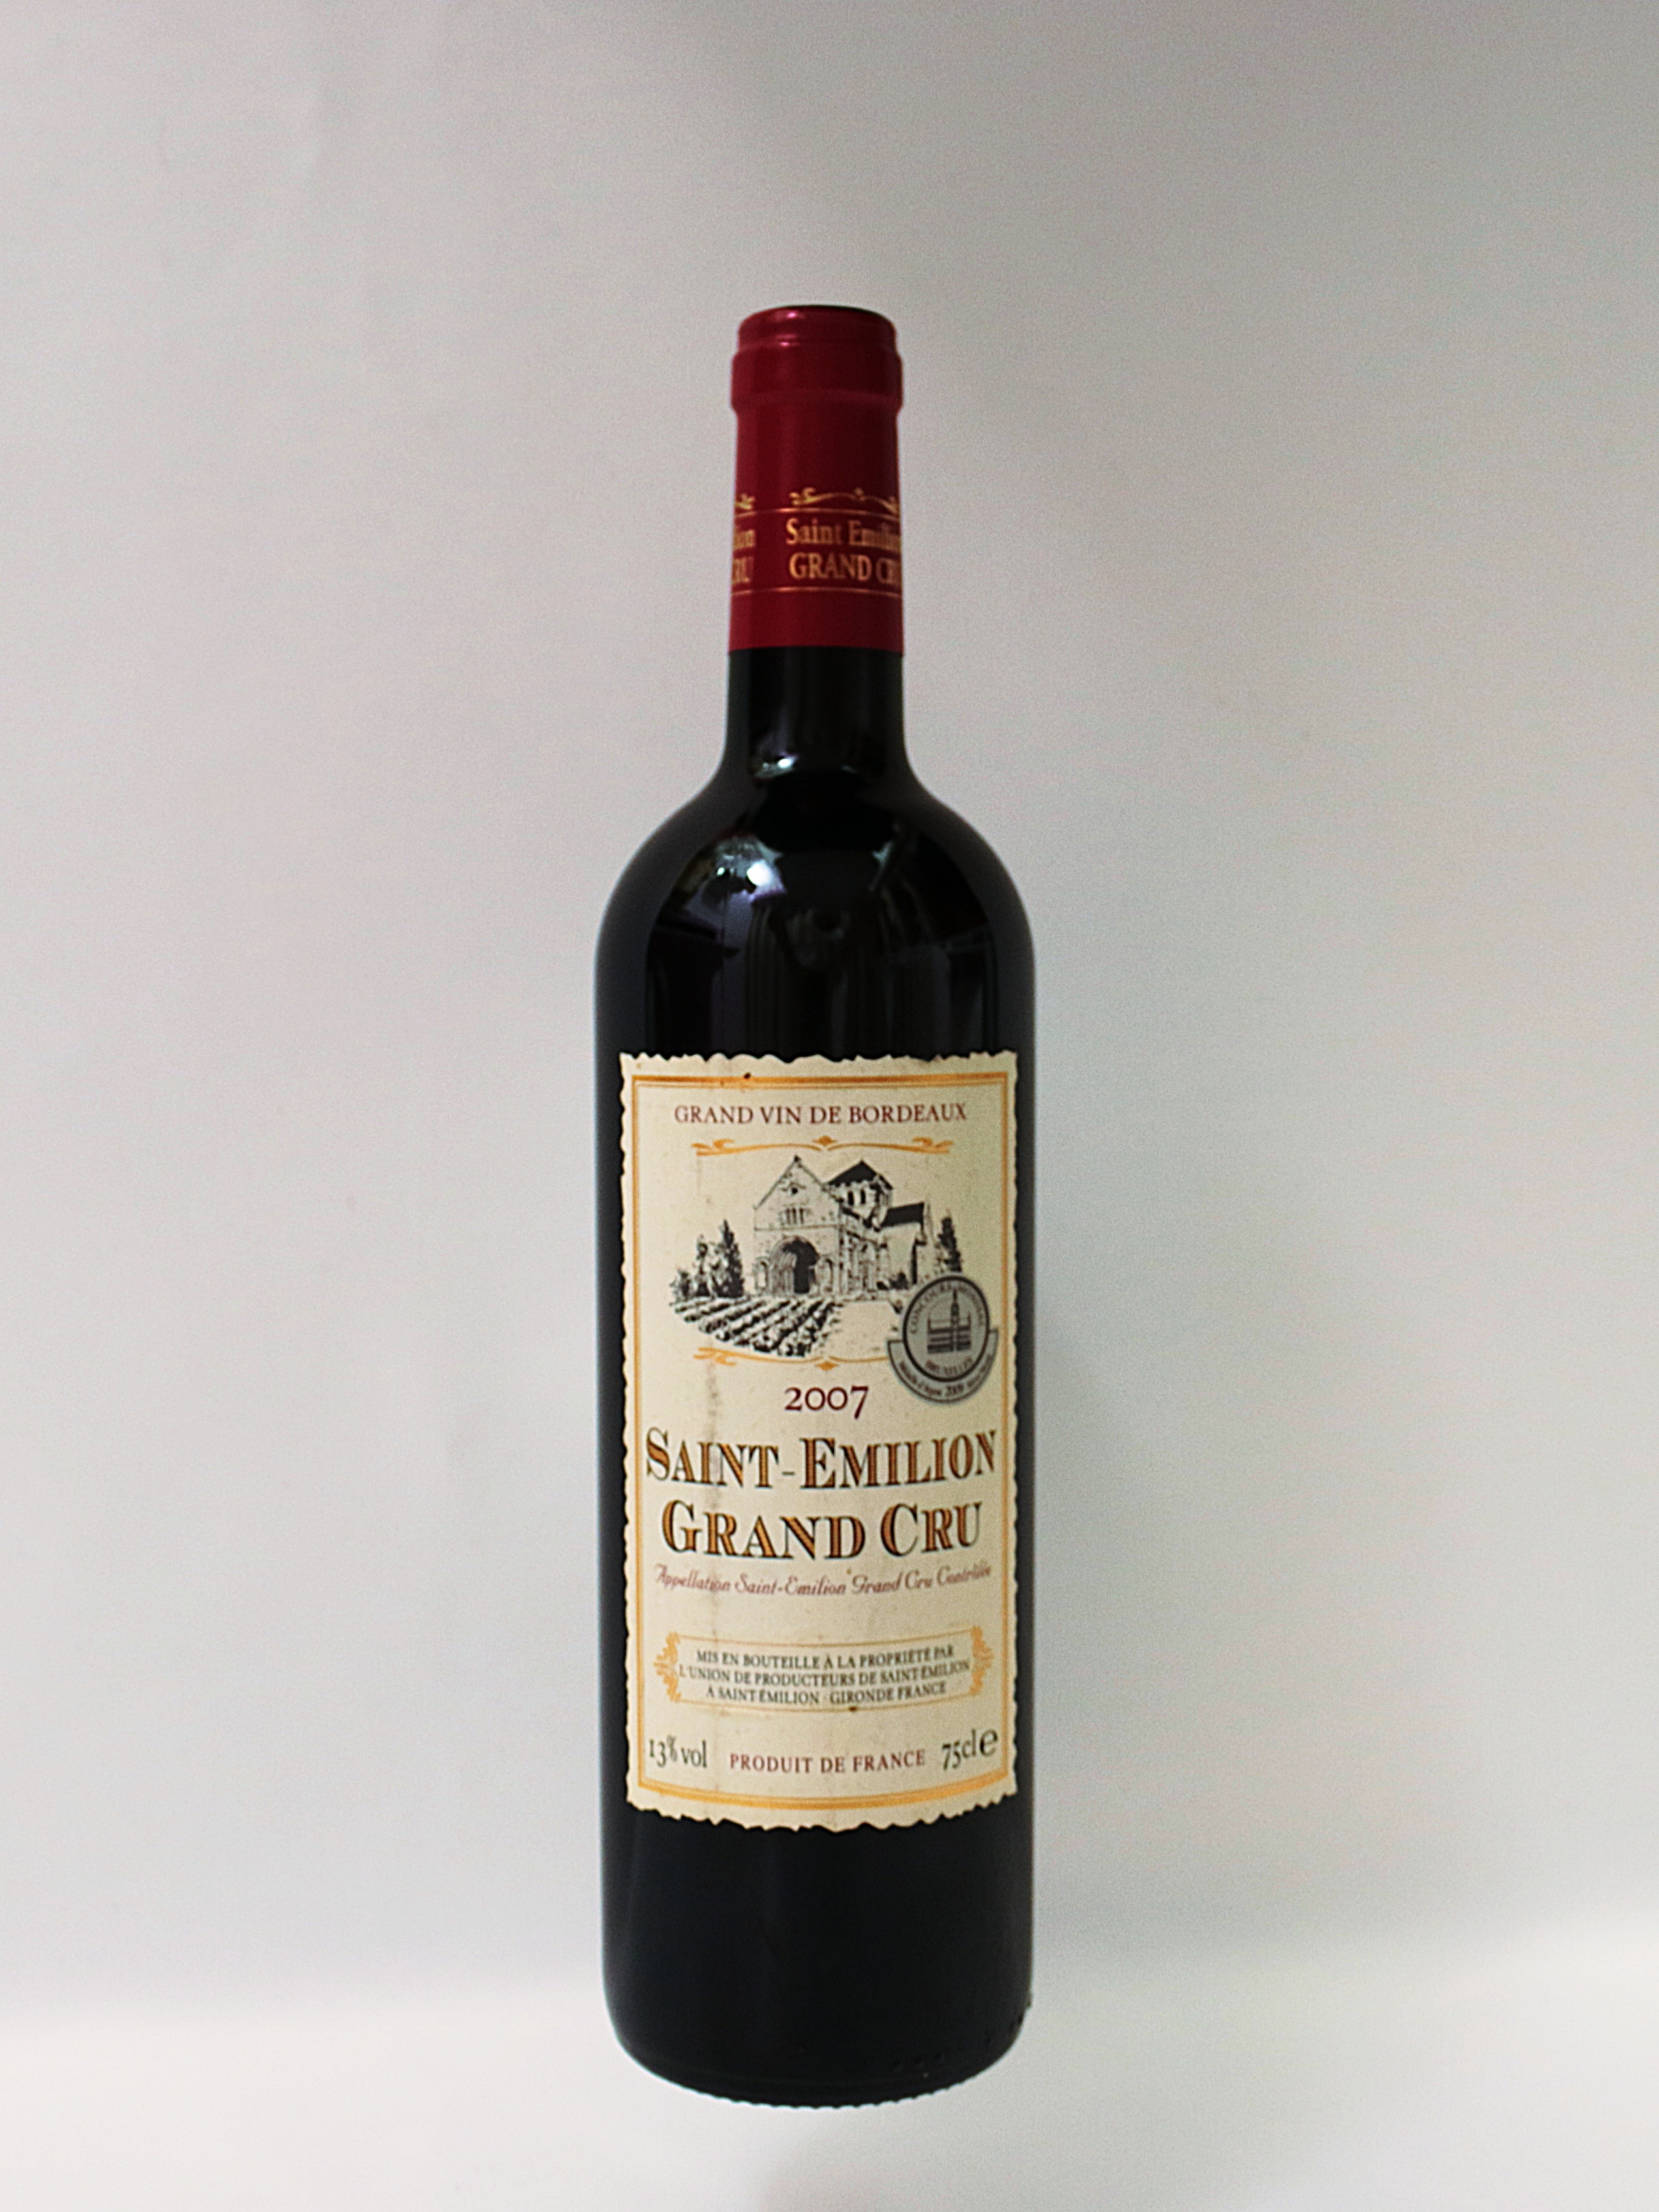
grape, wine, france, drink, bottle, red wine, alcohol, wine bottle, bordeaux, liqueur, saint emilion, alcoholic beverage, distilled beverage